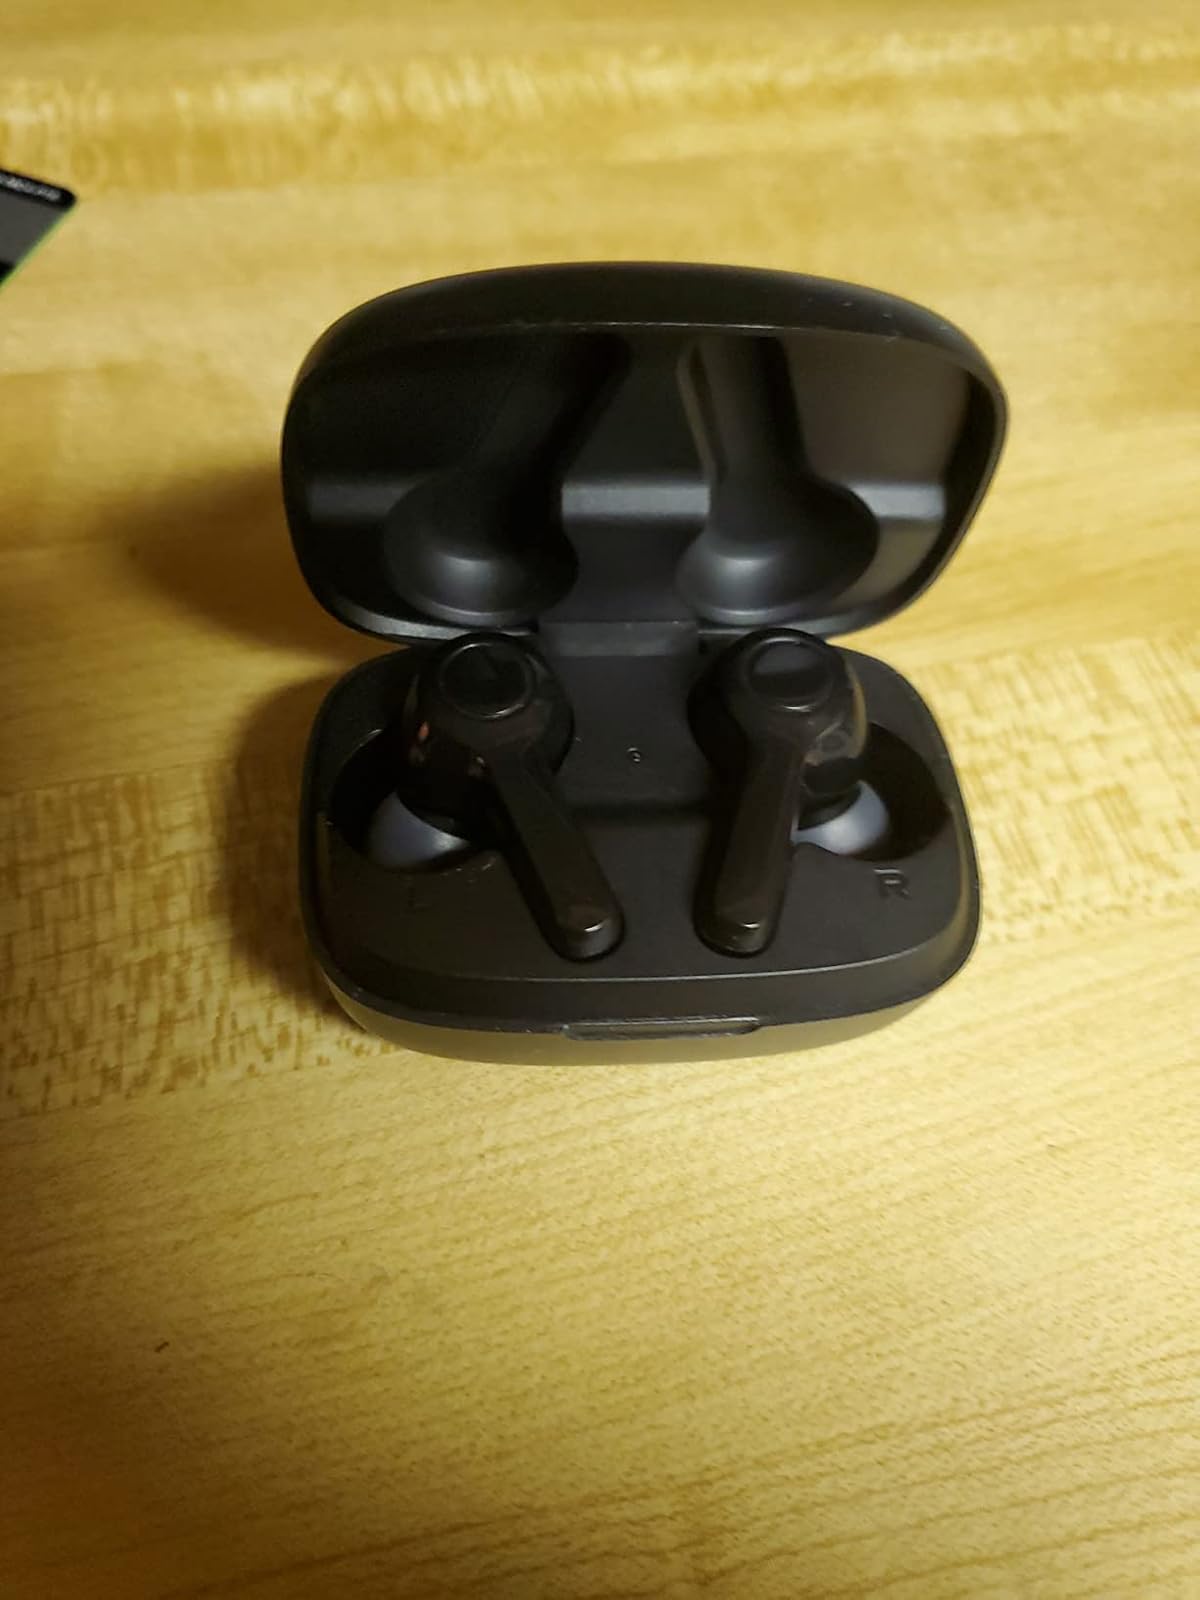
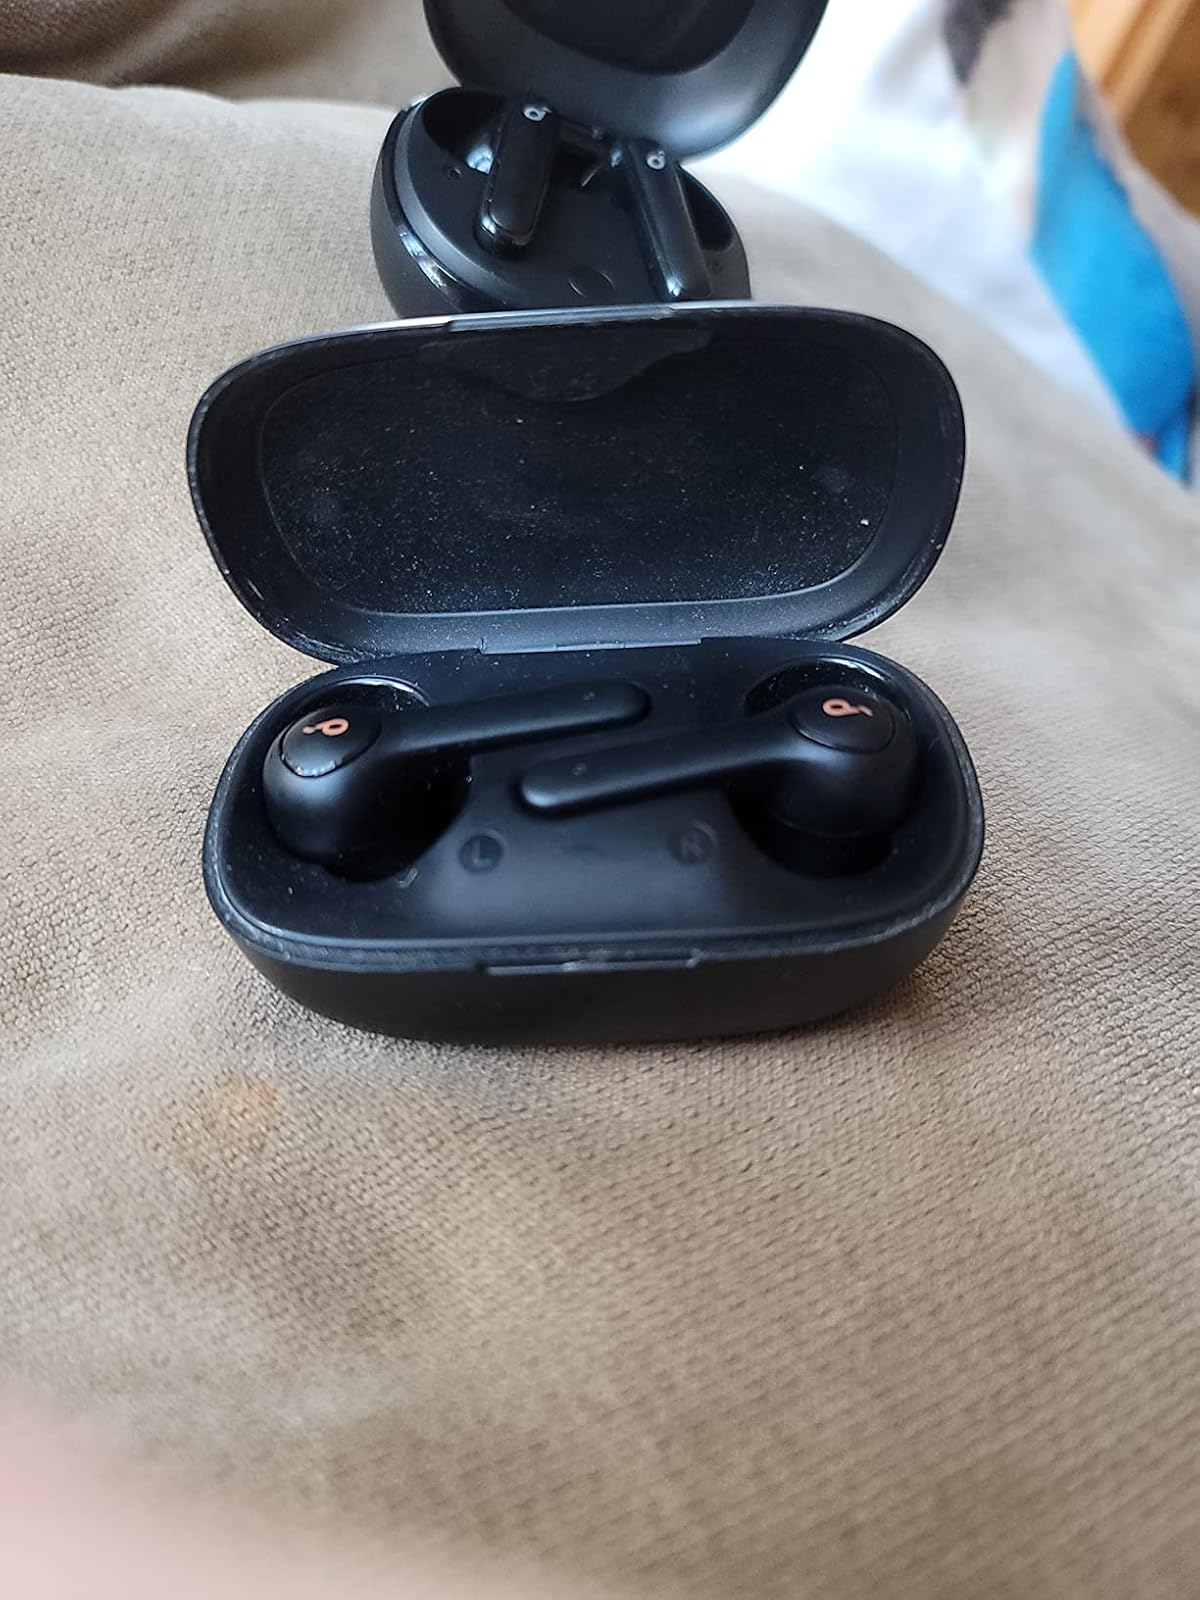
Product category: earbuds
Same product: no